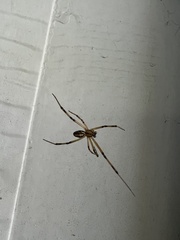
Species: Lactrodectus_hesperus